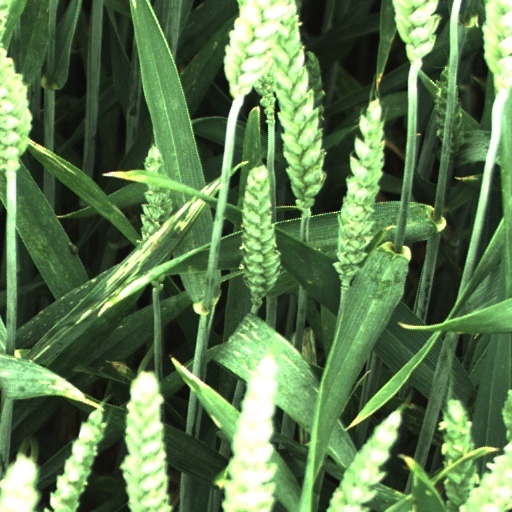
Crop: wheat